Colton Orr

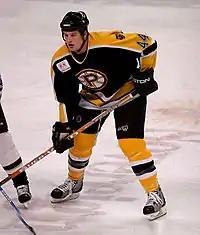
Orr with the Providence Bruins in 2004

Orr played as regular early in the 2005–06 season with the Bruins, but was shortly waived, where on November 29, 2005, the New York Rangers claimed him off waivers. He scored his first NHL point in 15 games with the Rangers, as well as dressing for one Stanley Cup playoff game against the New Jersey Devils.